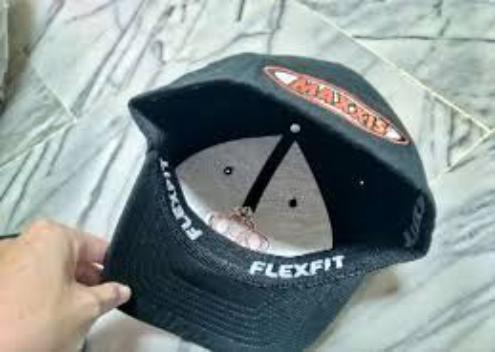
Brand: maxxis
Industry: Transportation